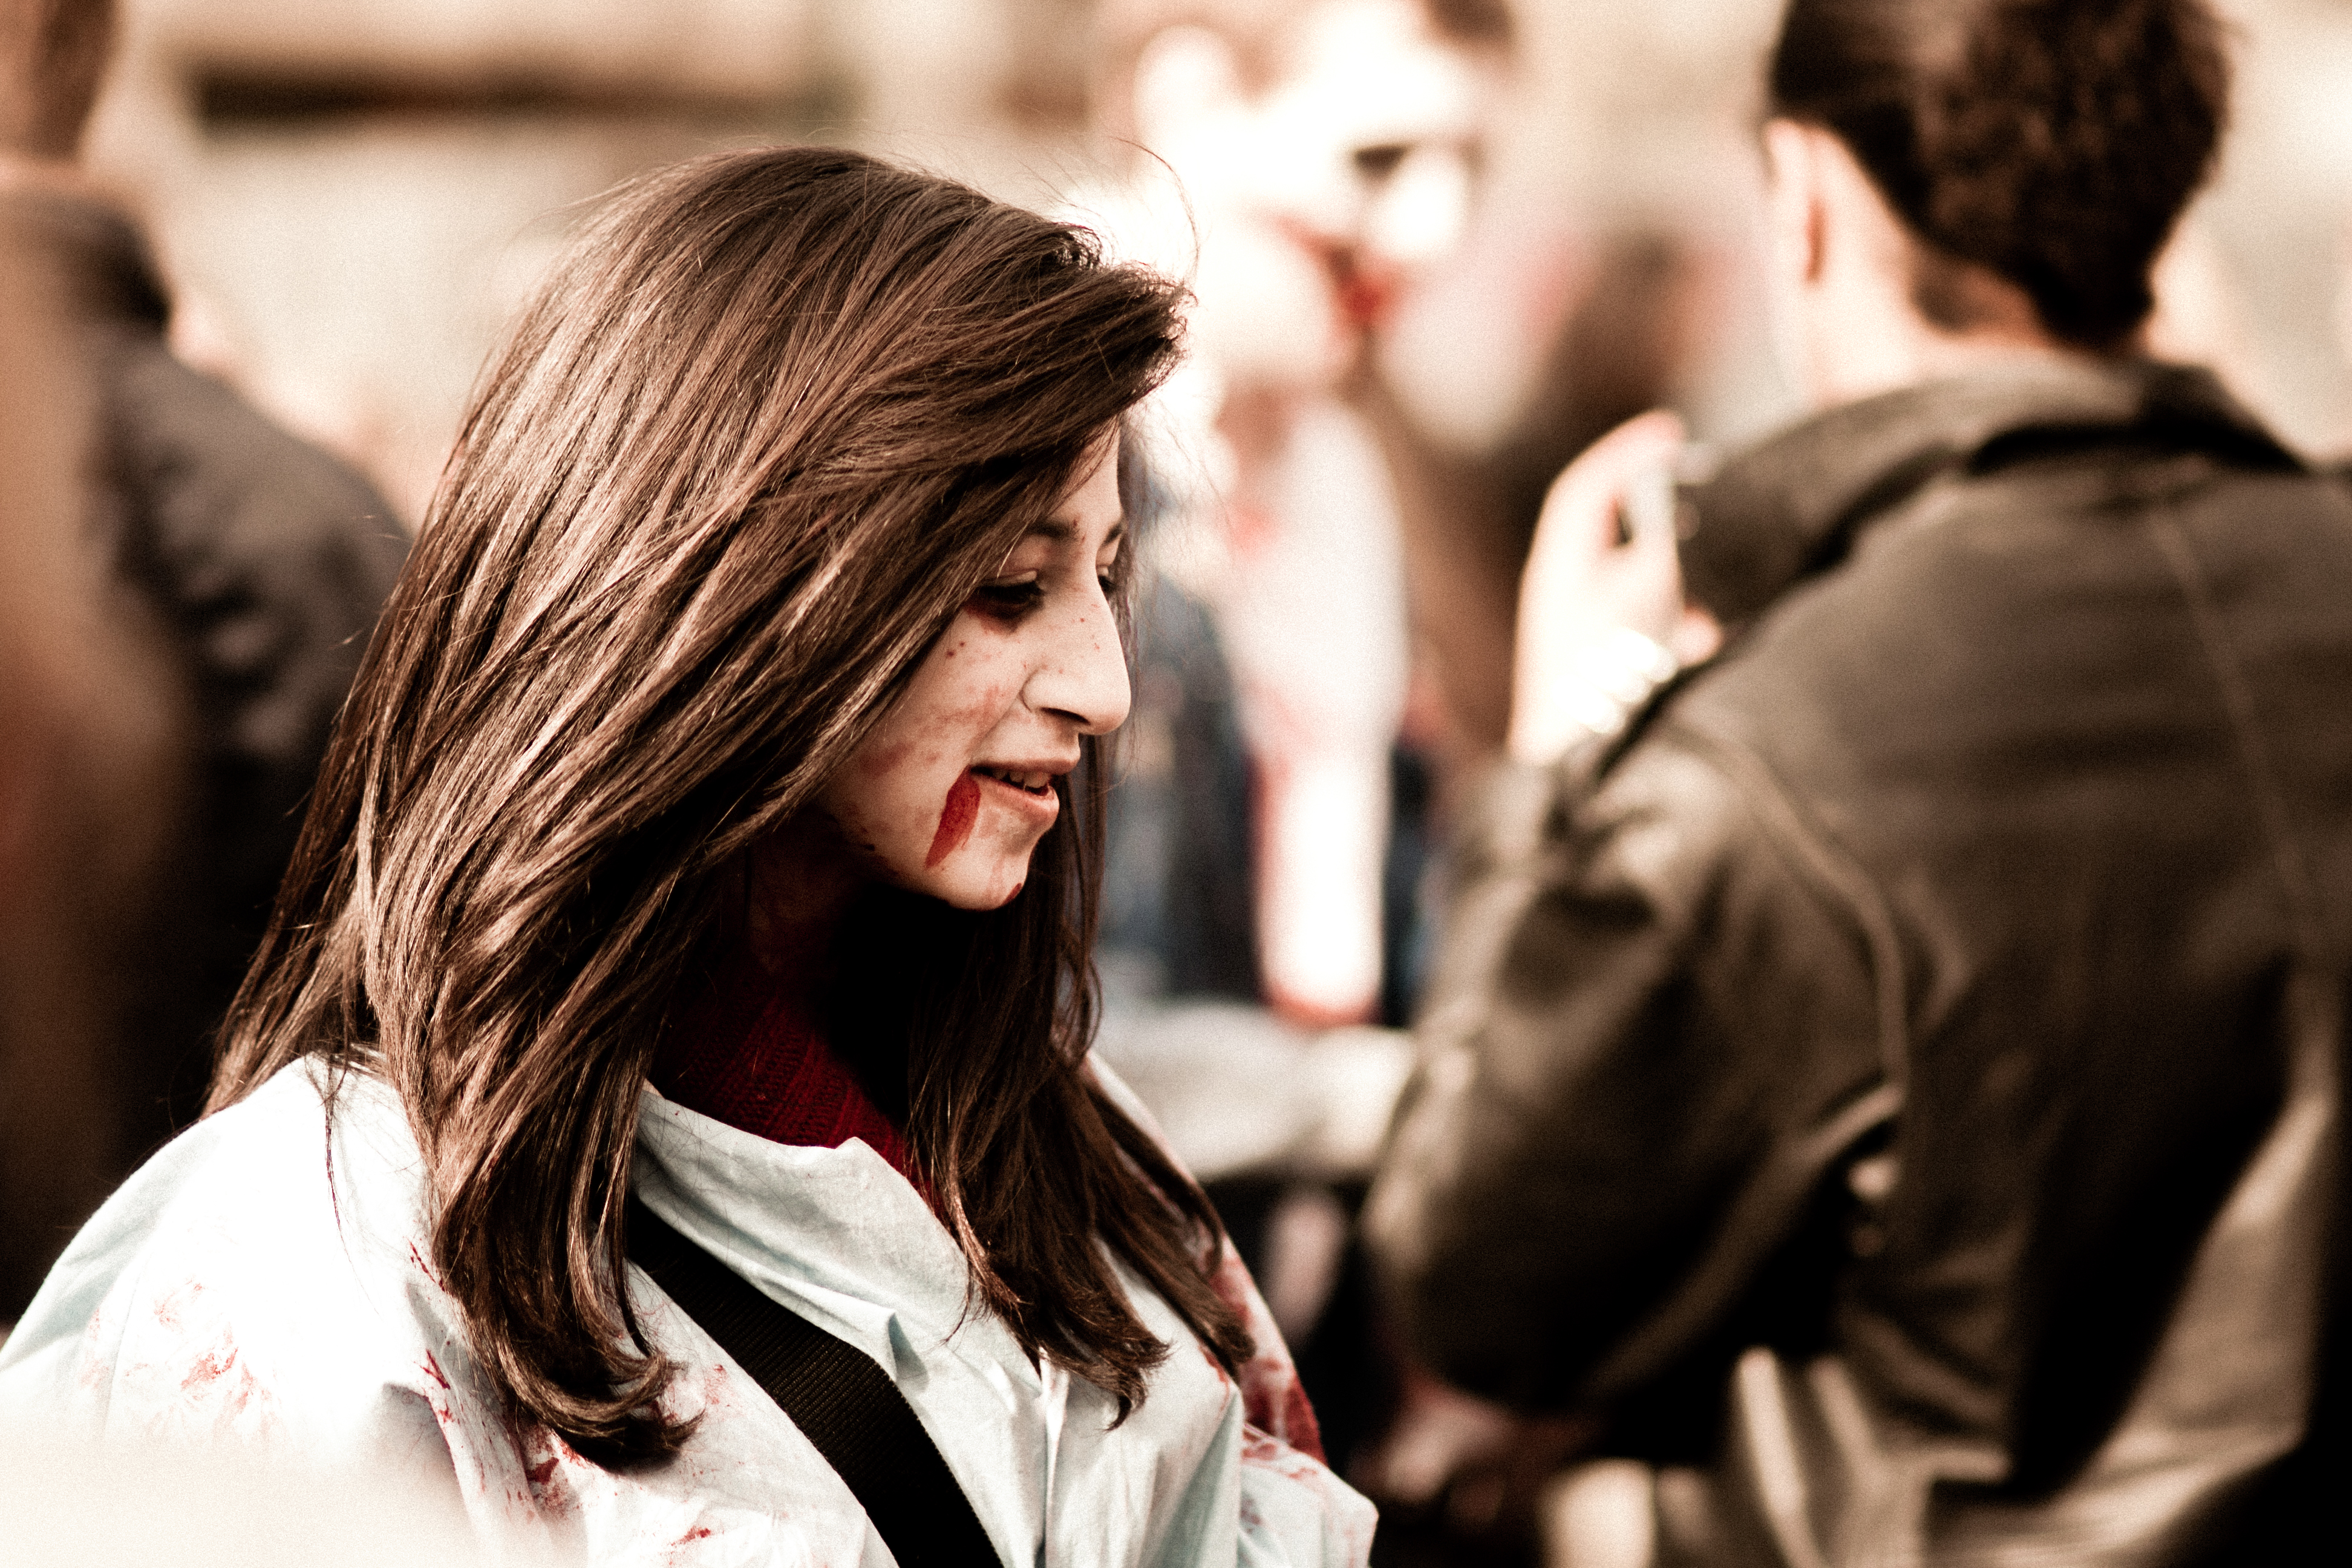
person, film, crowd, spring, fashion, parade, festival, brussels, 2012, fantastic, zombie, bifff, internationnal, zombieday, photograph, interaction